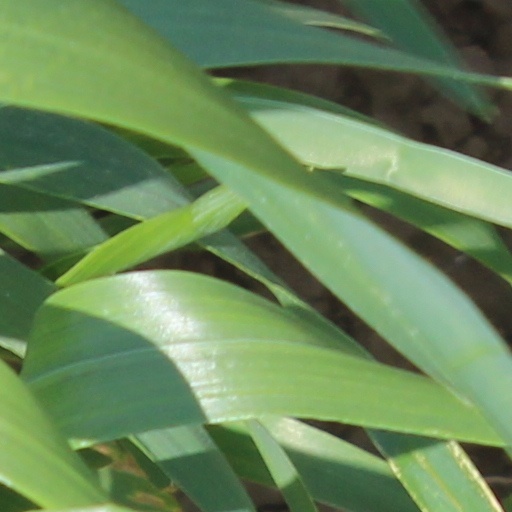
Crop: wheat